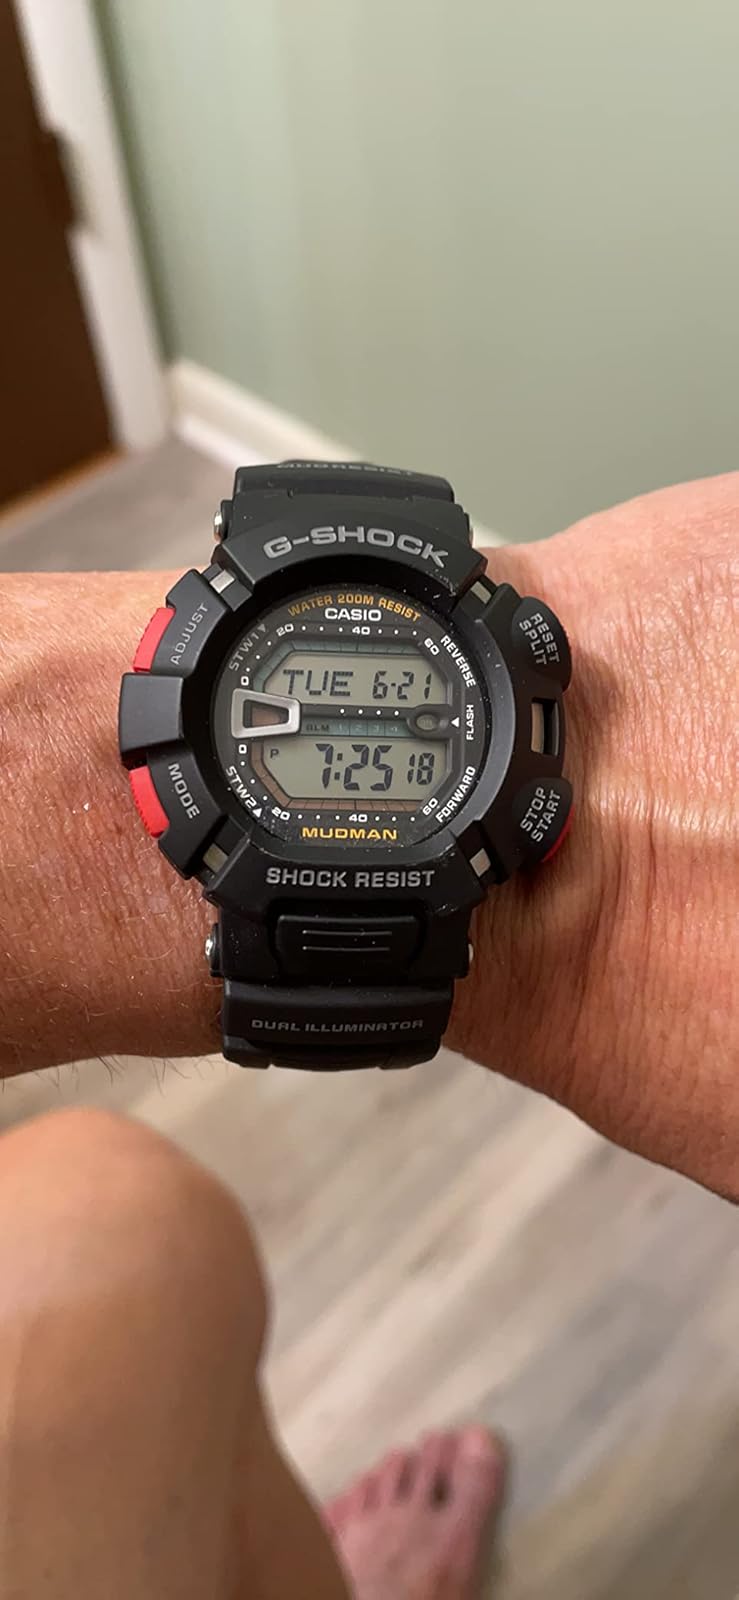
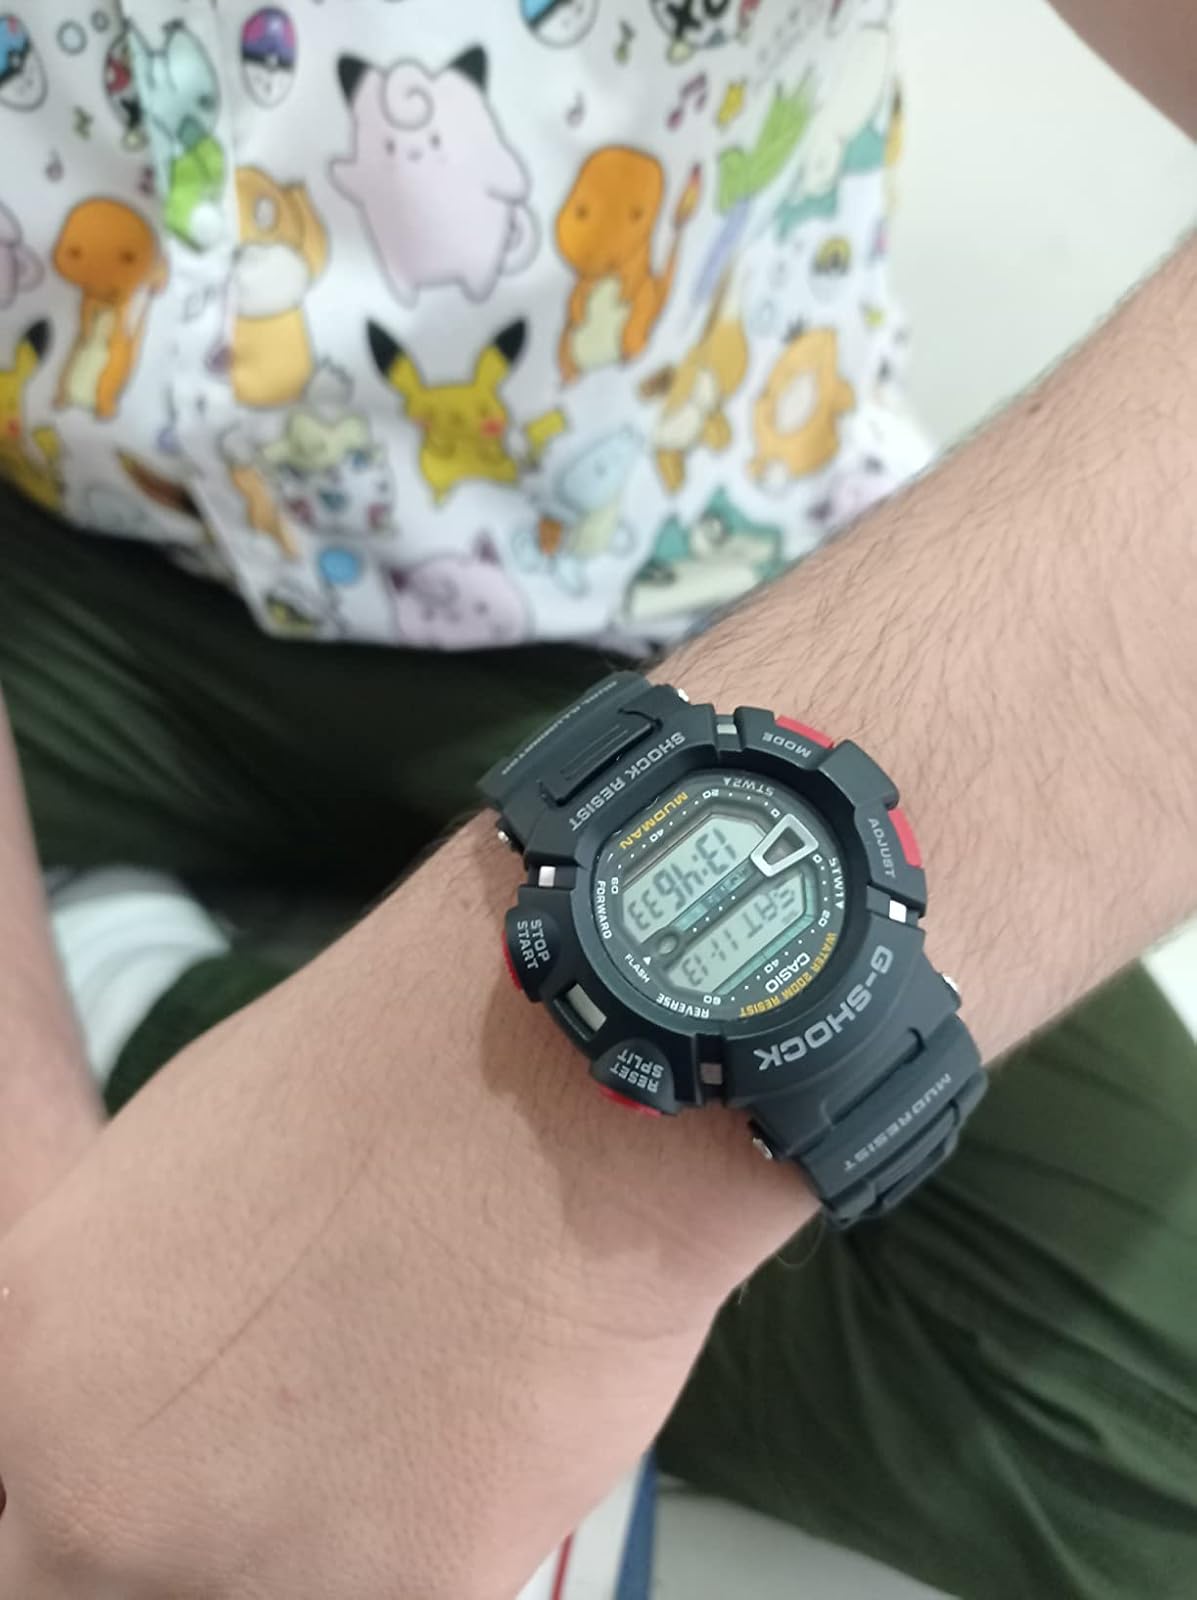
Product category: accessories_watch
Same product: yes